Theodor Aman

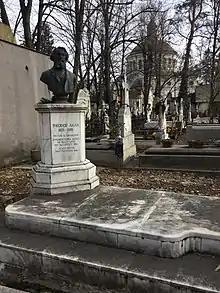
Grave at Bellu Cemetery

In 1908 his home and workshop in Bucharest was converted into the Theodor Aman Museum in dedication to his life and works. The museum is one of the oldest memorial museums in Romania and houses a large number of Aman paintings. The exhibit ”Theodor Aman — painter and engraver” was inaugurated on March 24, 2011, at the Controceni National Museum. The exhibit ”The mysteries of Theodor Aman’s painting,” was inaugurated at the Theodor Aman Museum on December 23, 2014.